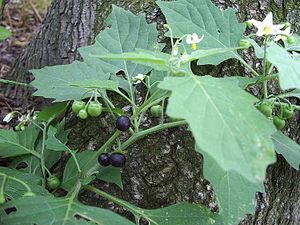
Sort natskygge
Sort natskygge er en 10-80 cm høj urt, der i Danmark vokser meget almindeligt på næringsrig bund f.eks. nær bebyggelse eller på marker. Alle dele af planten er giftige.